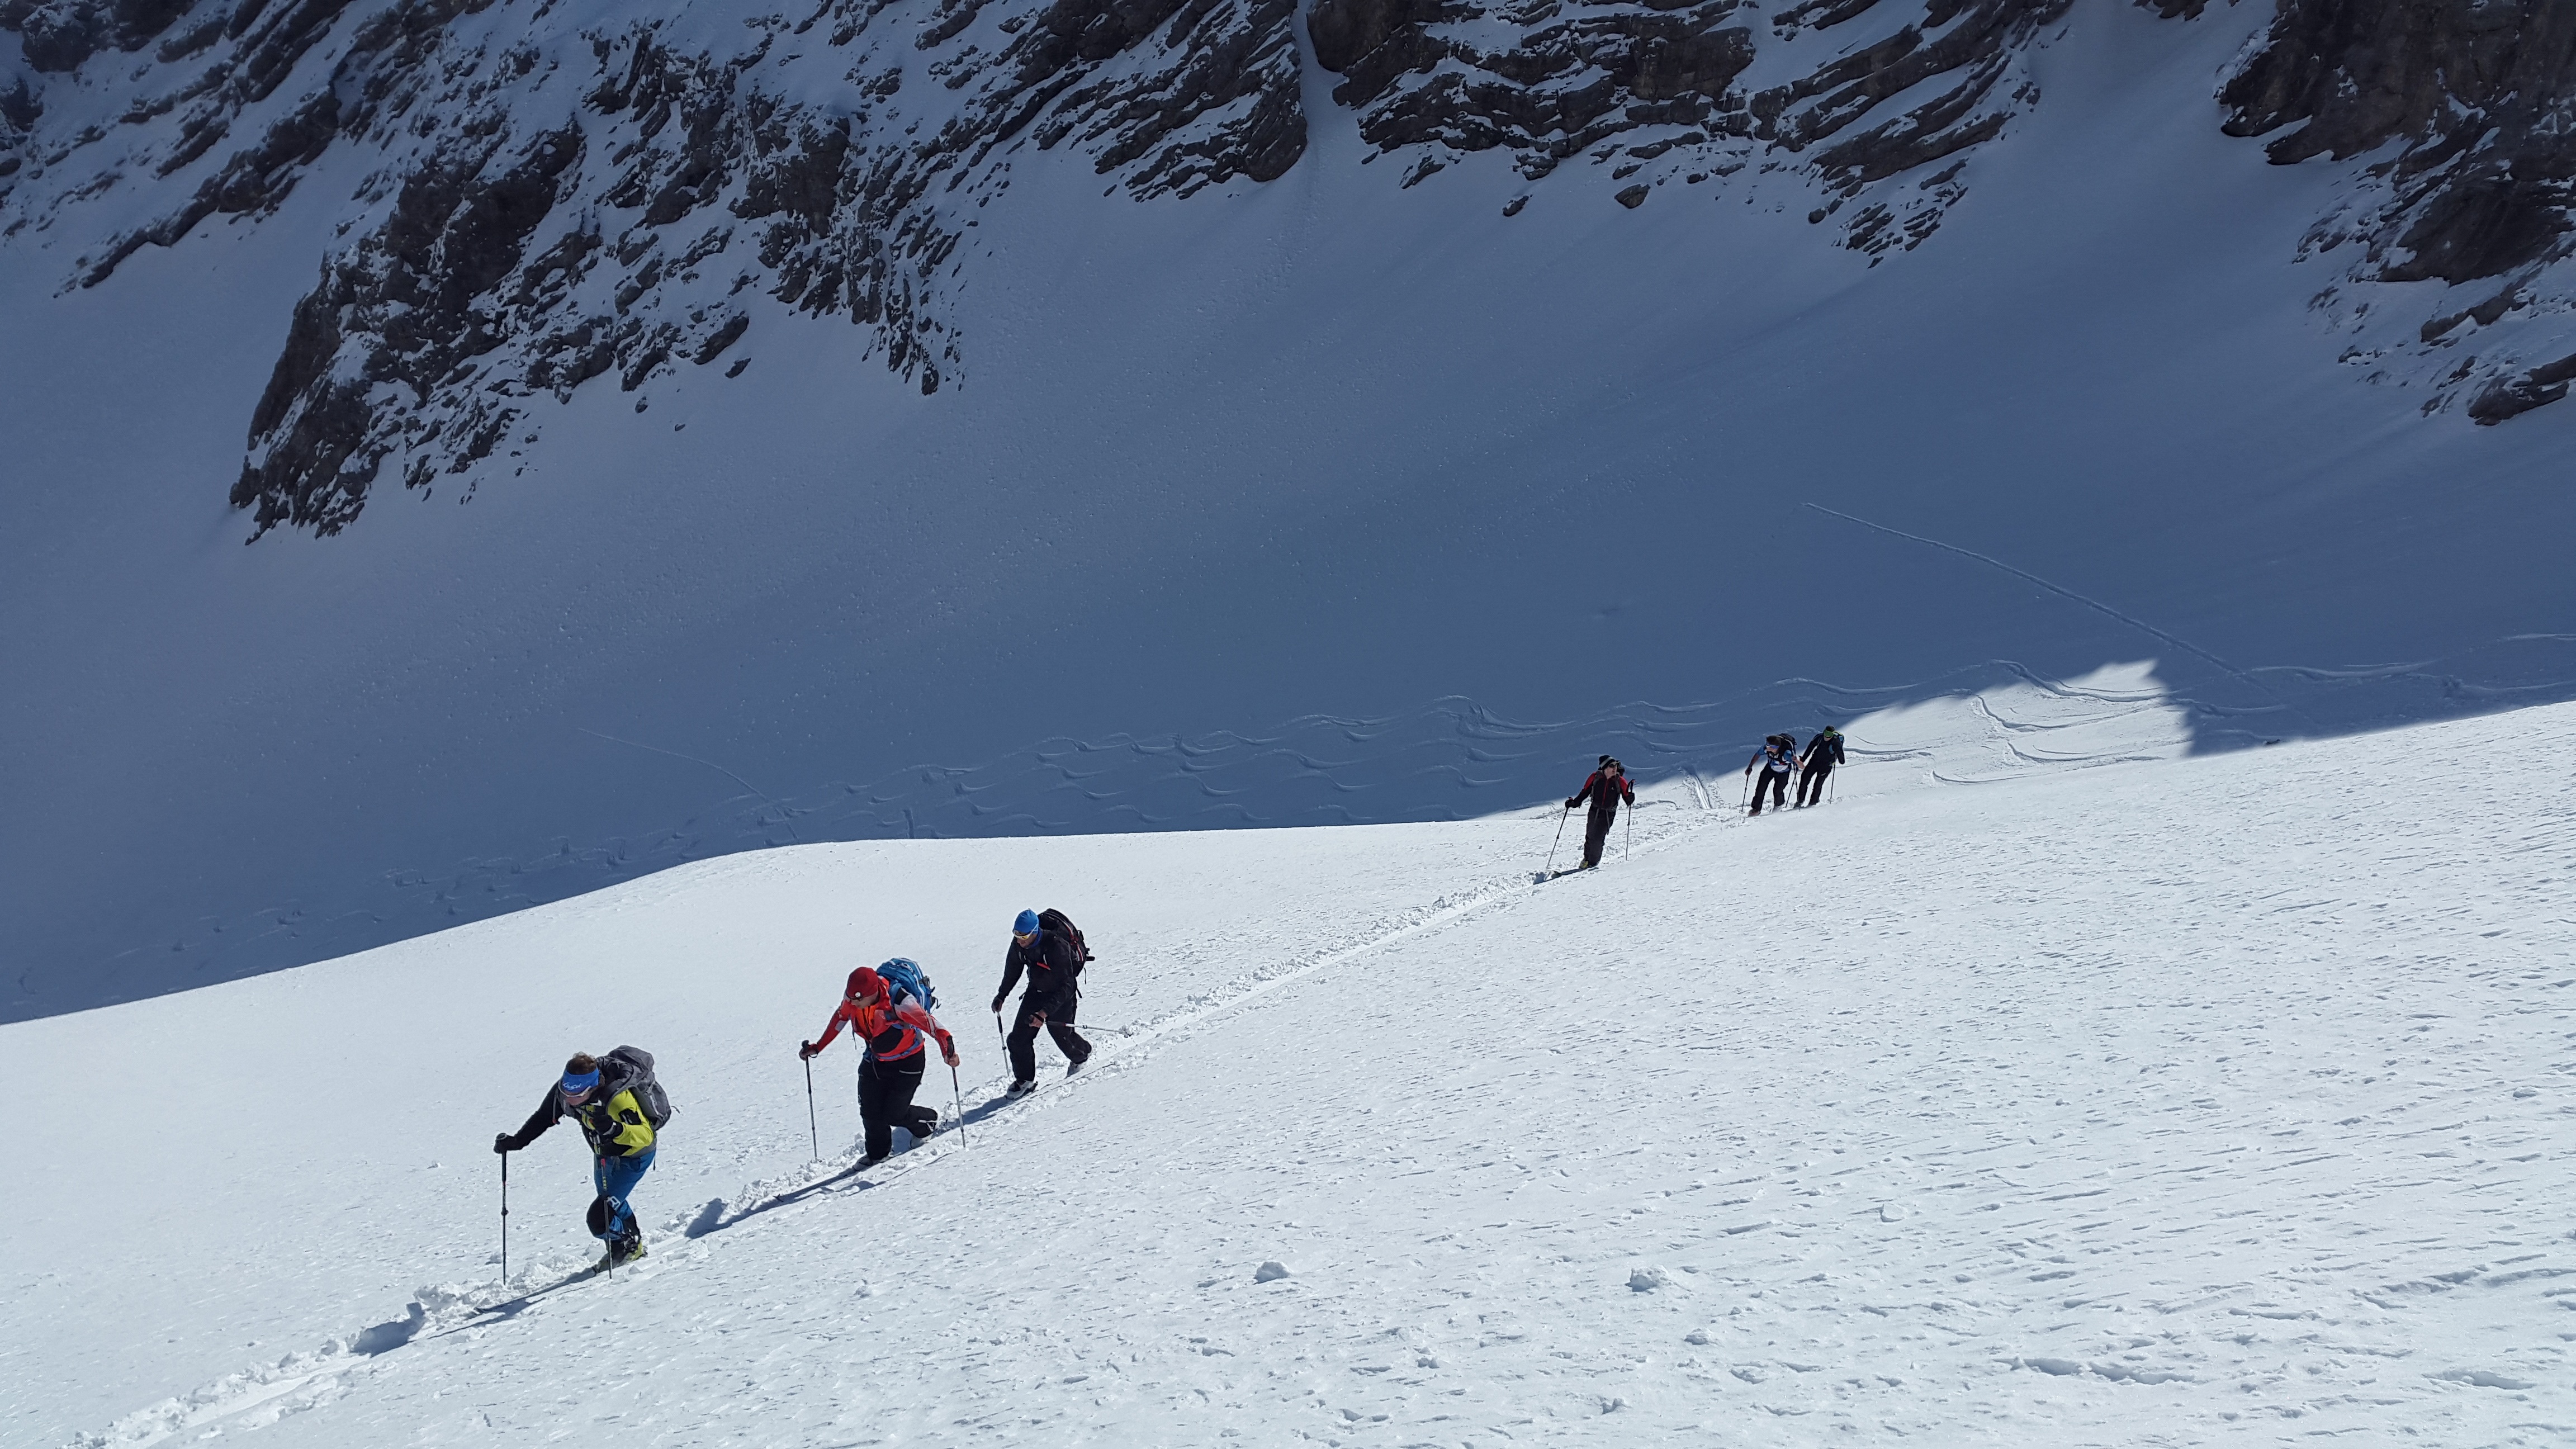
nature, outdoor, mountain, snow, winter, sport, adventure, mountain range, recreation, alpine, skiing, sports equipment, winter sport, sports, downhill, ski, footwear, wintry, piste, winter sports, backcountry skiiing, ski touring, skitouren goers, nordic skiing, ski mountaineering, ski equipment, outdoor recreation, touring skis, geological phenomenon, telemark skiing, skitouren predecessor